CRISPR

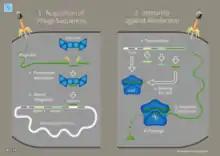
The CRISPR genetic locus provides bacteria with a defense mechanism to protect them from repeated phage infections.

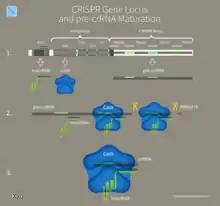
Transcripts of the CRISPR Genetic Locus and Maturation of pre-crRNA

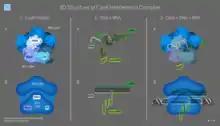
3D structure of the CRISPR-Cas9 interference complex

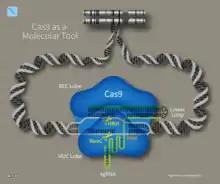
CRISPR-Cas9 as a molecular tool introduces targeted double strand DNA breaks.

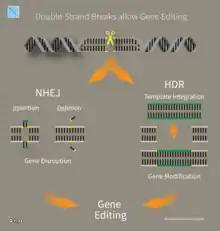
Double-strand DNA breaks introduced by CRISPR-Cas9 allows further genetic manipulation by exploiting endogenous DNA repair mechanisms.

CRISPR-Cas immunity is a natural process of bacteria and archaea. CRISPR-Cas prevents bacteriophage infection, conjugation and natural transformation by degrading foreign nucleic acids that enter the cell.